The Circuit (TV series)

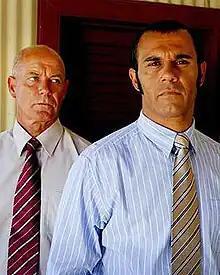
Gary Sweet and Aaron Pedersen

The Circuit is an Australian television drama series, starring Aaron Pedersen and Gary Sweet. The first season aired in 2007 and the second in December 2009 to January 2010.